Cherry Hill High School East

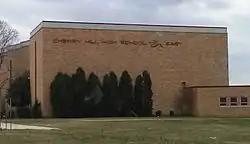
Cherry Hill High School East in March 2014

Cherry Hill High School East (also known as Cherry Hill East or CHE) is a four-year comprehensive public high school serving students in ninth through twelfth grades in Cherry Hill, in Camden County, in the U.S. state of New Jersey, operating as part of the Cherry Hill Public Schools. Cherry Hill East is one of three high schools in the district; the others are Cherry Hill High School West and Cherry Hill Alternative High School.